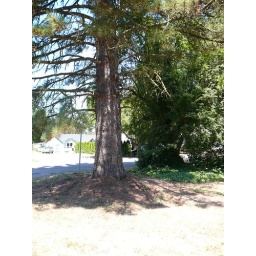
Hubbard - The 'Little' pine tree by street